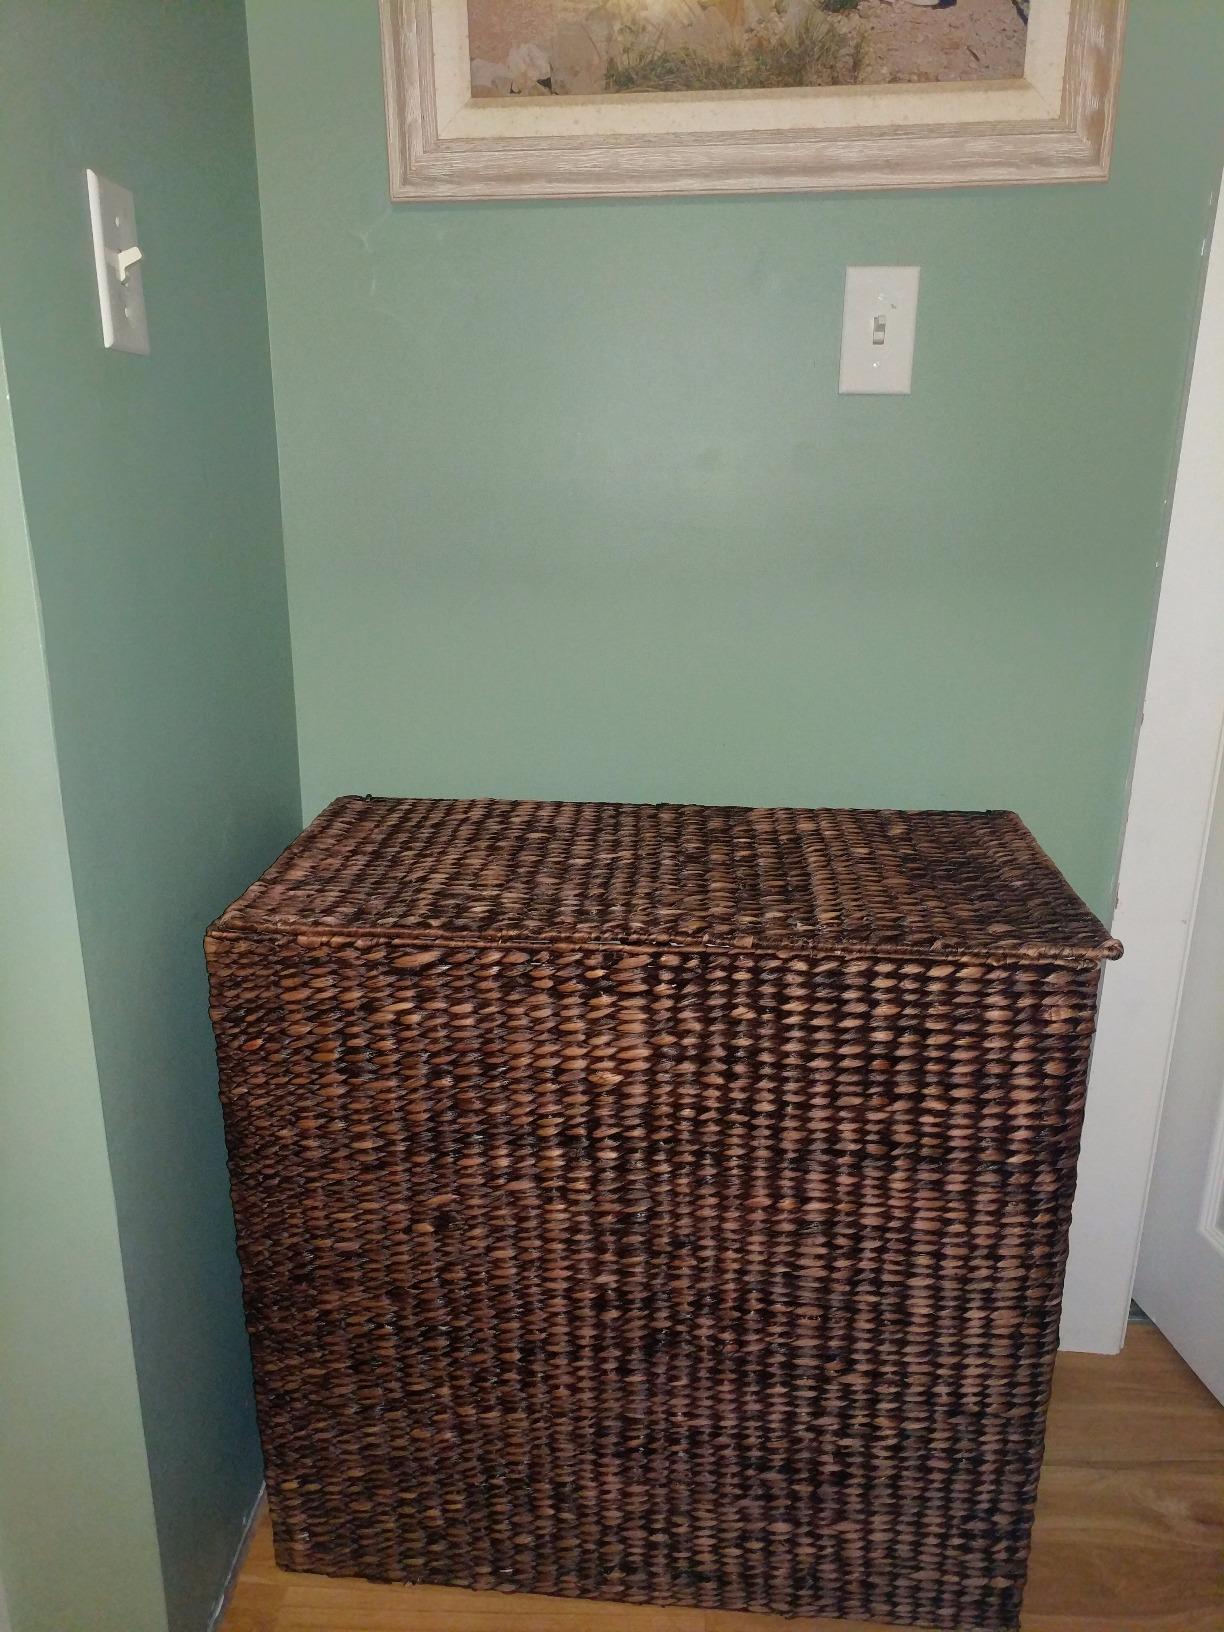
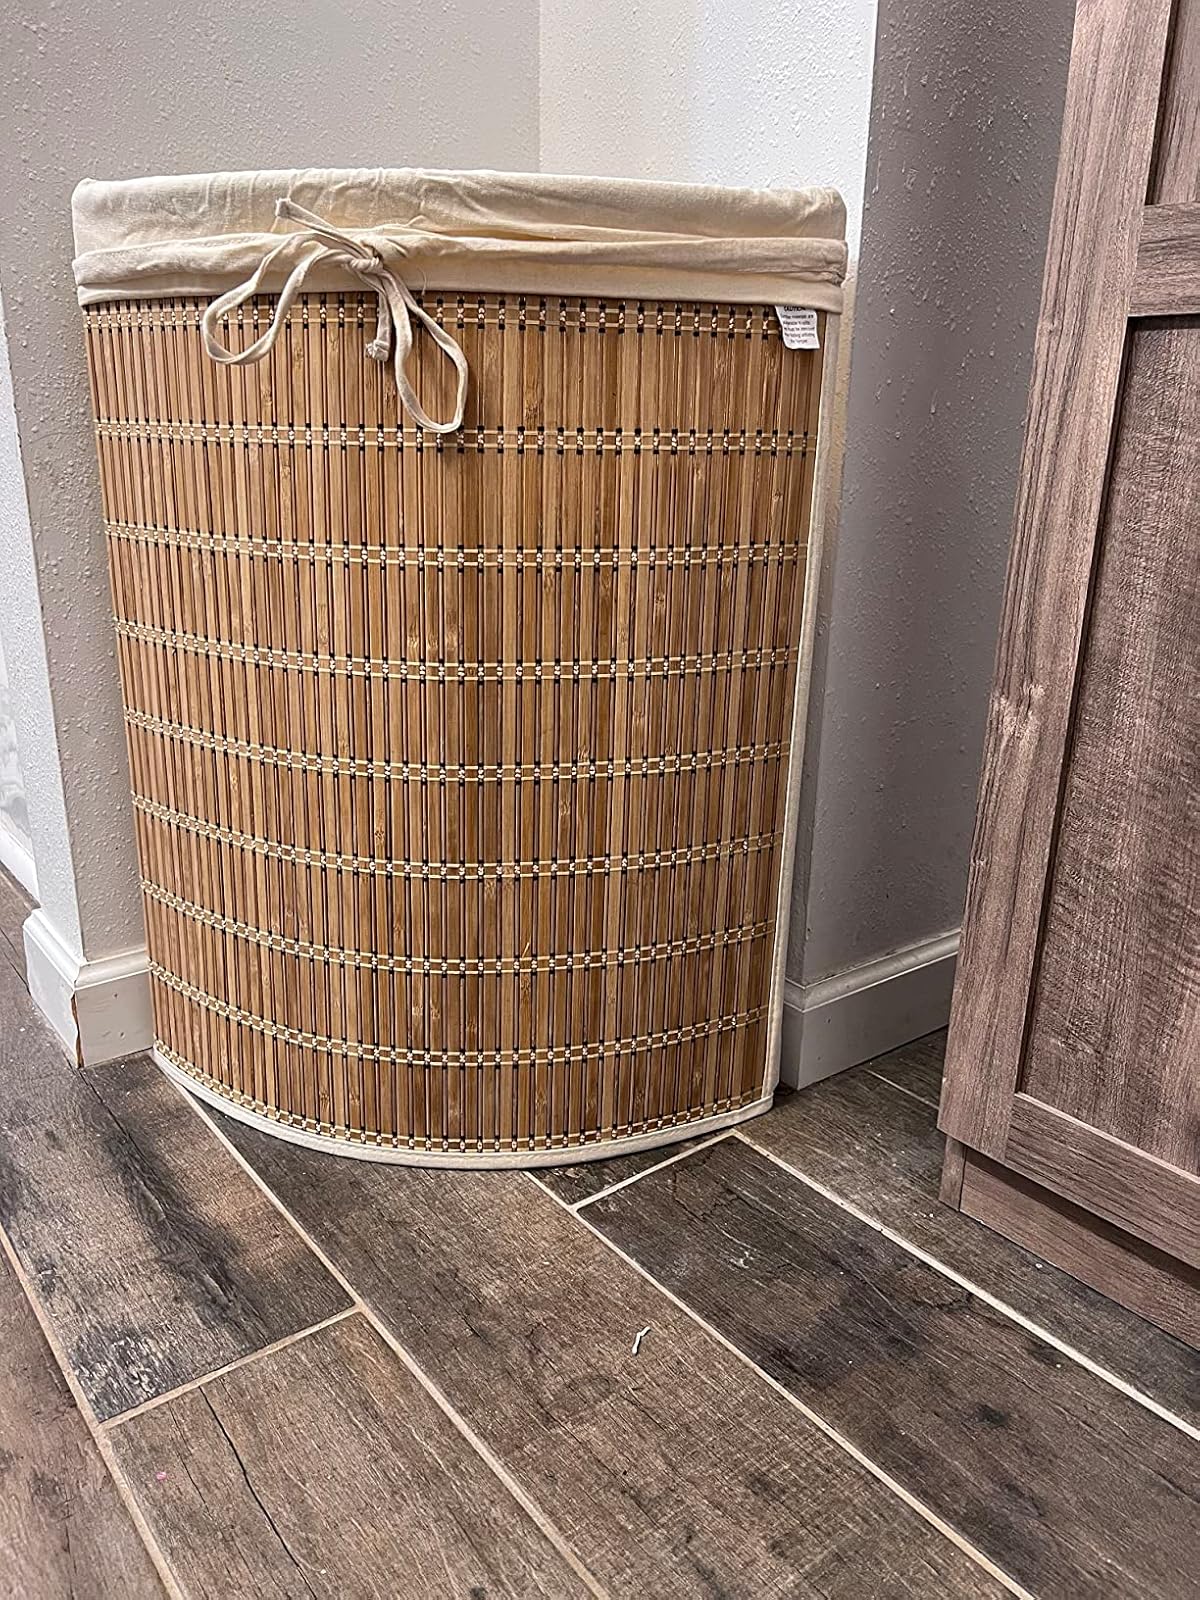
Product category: items_hamper
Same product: no